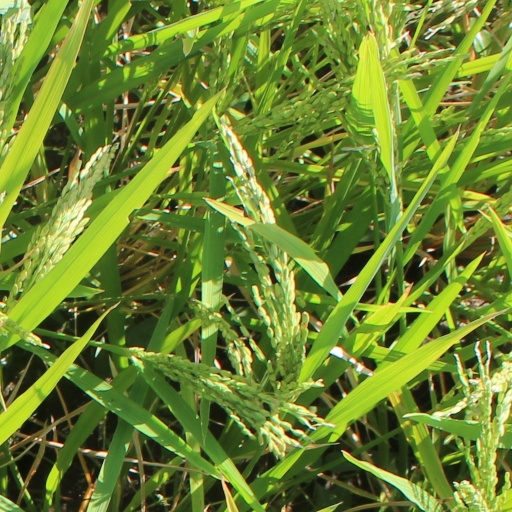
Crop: rice